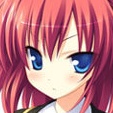
Portrait style: Anime Portrait